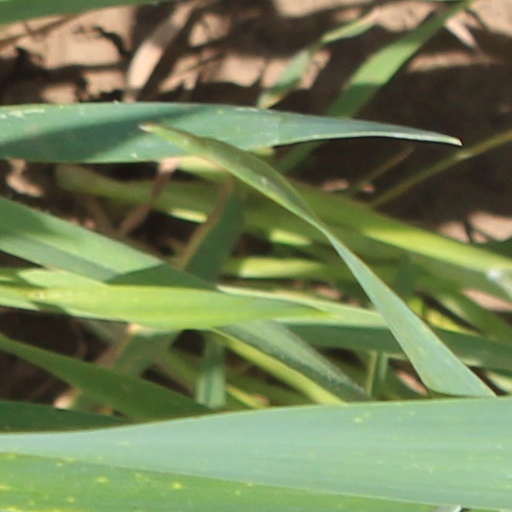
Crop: wheat